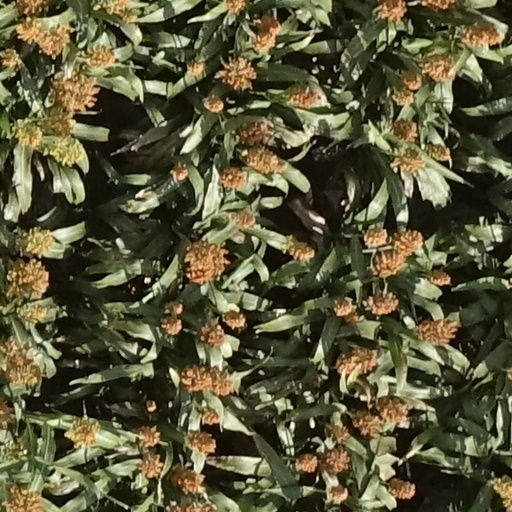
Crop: sorghum